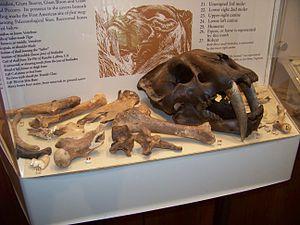
Les Predators de Nashville sont une équipe professionnelle de hockey sur glace de la Ligue nationale de hockey qui évolue dans la Division Centrale.